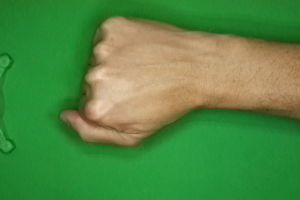
Label: rock